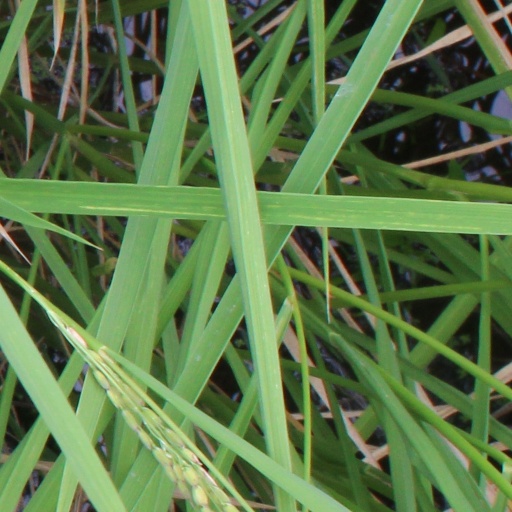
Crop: rice